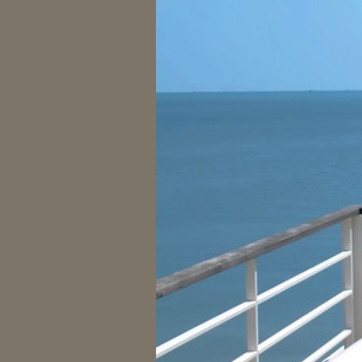
Material: water